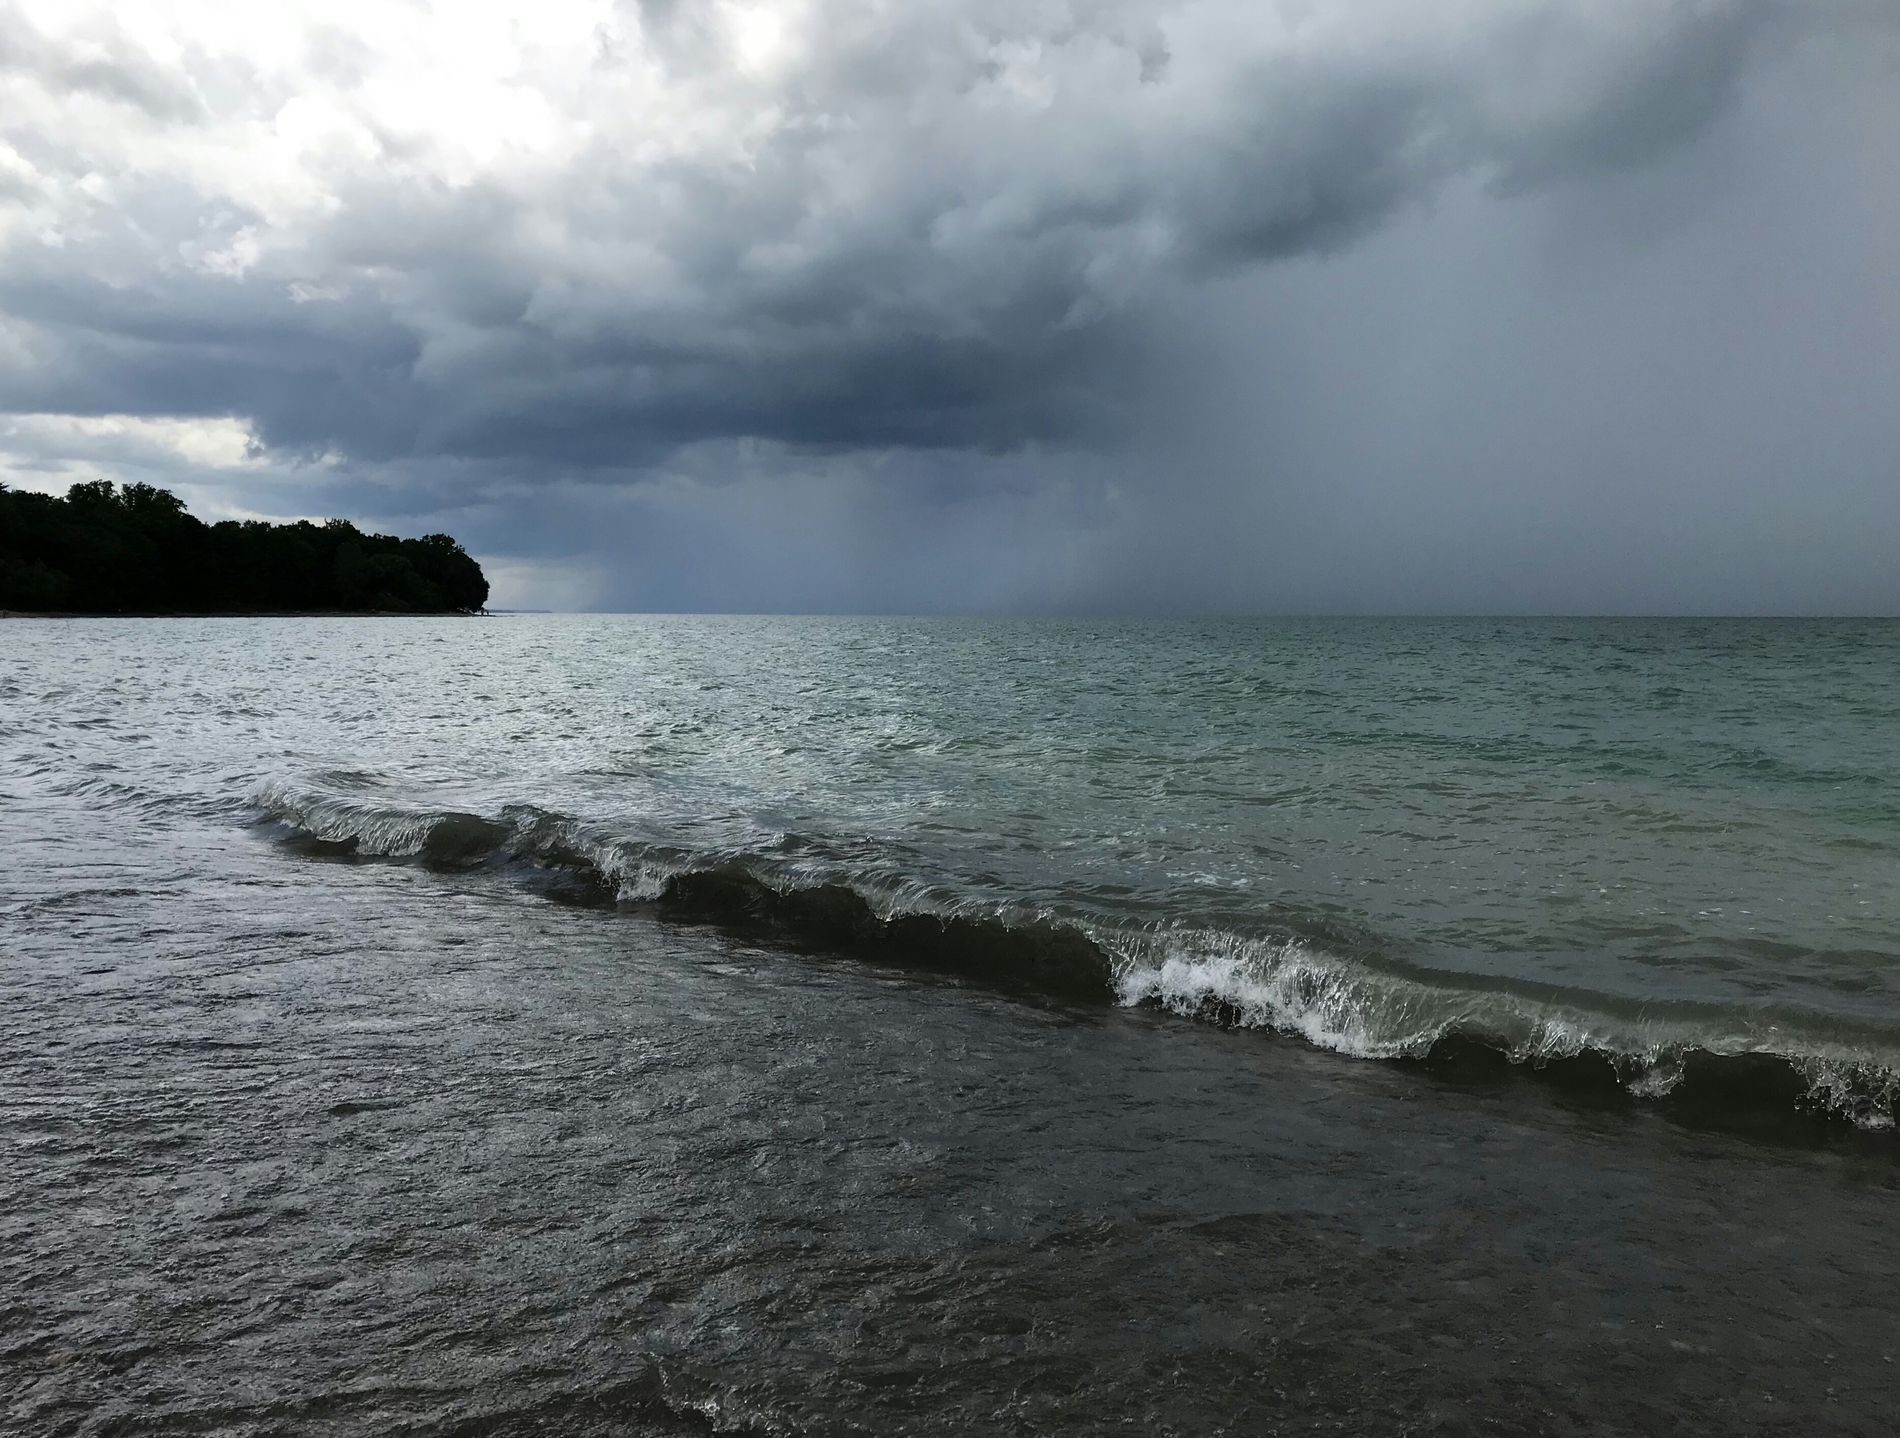
A cold Coastal Line
A photo of a the sea with waves in it and a coastal line and in the background you can see the cloudy sky.
A wide shot taken at a high camera angle. The sea is taking most of the photo and you can see the coastal line and the cloudy sky in the background. The atmosphere is calm and soothing.
Labels: Nature, Outdoors, Sky, Horizon, Sea, Water, Scenery, Cloud, Landscape, Beach, Coast, Shoreline, Sea Waves, Cumulus, Weather